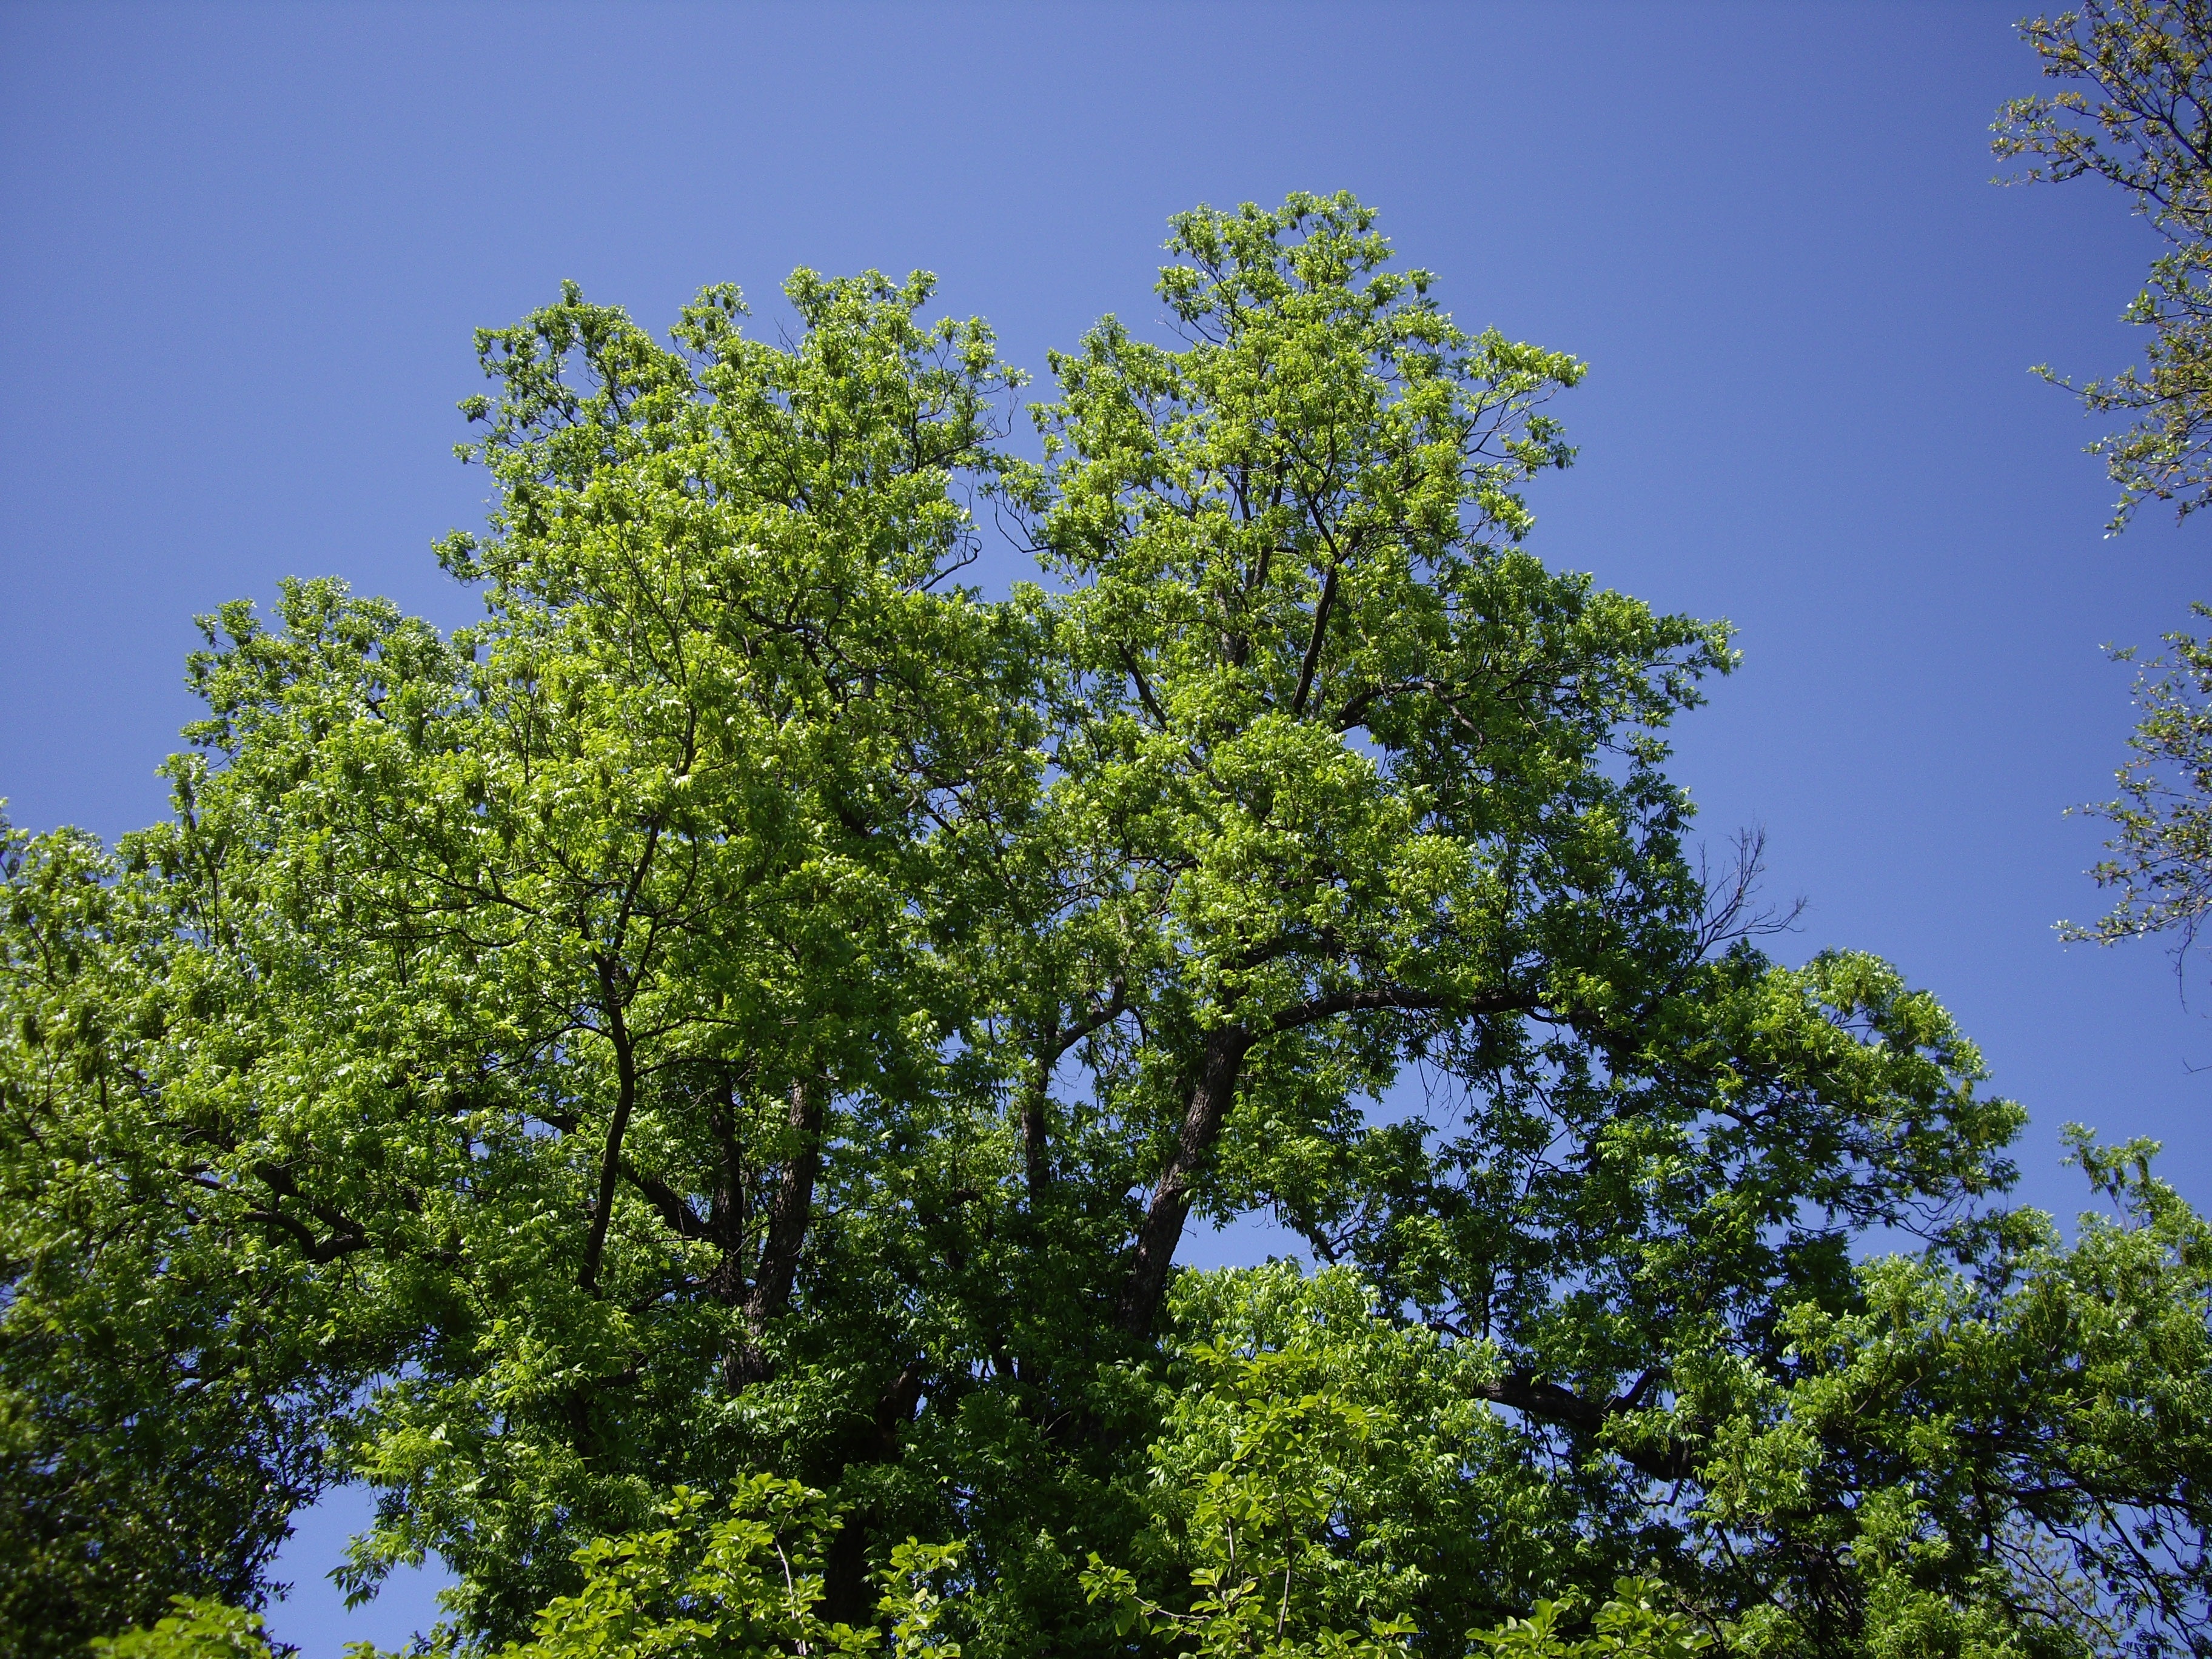
tree, nature, forest, branch, blossom, plant, sky, meadow, sunlight, leaf, flower, environment, green, botany, flora, shrub, deciduous, woodland, habitat, ecosystem, flowering plant, biome, woody plant, land plant